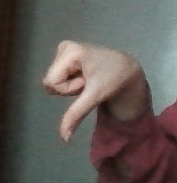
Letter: waw